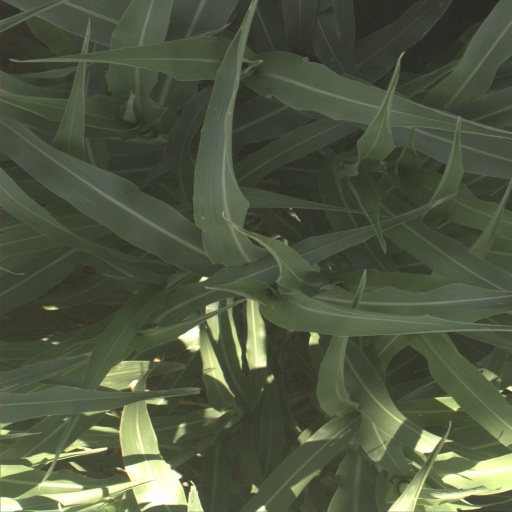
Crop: sorghum